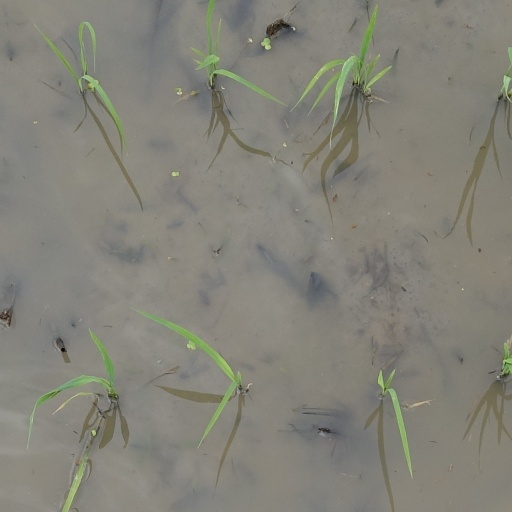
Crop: rice